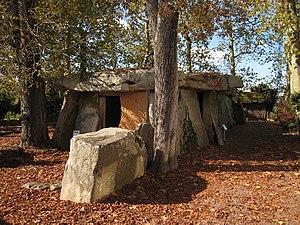
Le département de Maine-et-Loire possède un certain nombre de sites mégalithiques, témoins des premières occupations humaines du territoire.
Cet article présente l'histoire de l'Anjou depuis la Préhistoire jusqu'à la Révolution française. Elle couvre notamment les périodes du comté d'Anjou et du duché d'Anjou. Pour l'histoire plus récente, de la Révolution à nos jours, voir l'article Maine-et-Loire.
Bagneux est une ancienne commune française de Maine-et-Loire, rattachée le 1ᵉʳ février 1973 à la ville de Saumur.
Le dolmen de Bagneux, appelé aussi La Grande Pierre Couverte ou La Roche-aux-Fées ou Le Grand Dolman est un monument mégalithique situé dans la commune de Saumur. Le dolmen de Bagneux est un des plus grands dolmens de France. Sa régularité ainsi que sa taille en font l'un des dolmens les plus imposants et caractéristiques de la période néolithique.
Cet article recense les monuments historiques français classés en 1889.
Le Val de Loire est une région naturelle française correspondant à la partie de la vallée de la Loire située, d'amont en aval, dans les départements du Loiret, de Loir-et-Cher, d'Indre-et-Loire et de Maine-et-Loire. Elle se compose du Val de Loire orléanais, du Blésois, du Val de Loire tourangeau, du Saumurois et du Val d'Anjou.